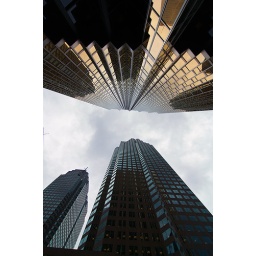
The golden building is actually made out of gold, by the way. Though not solid gold, obviously. ;-)